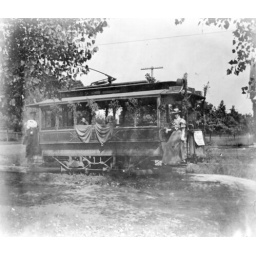
Interurban car in field 500